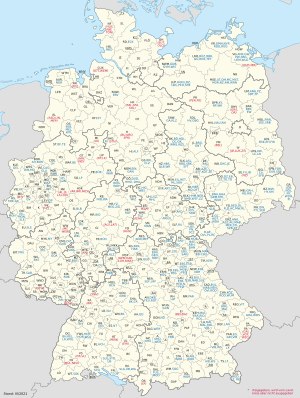
Tysklands nummerplader / Grundlæggende udformning
Stedkoder for nummerplader i Tyskland
Nummerplader i Tyskland er registreringsnumre på køretøjer, der er indregistret i Tyskland. Nummerpladens første kombination af bogstaver angiver, hvor bilen er indregisteret. Når personer flytter til en anden registreringskreds eller køber en ny bil skal de anskaffe en ny nummerplade. Der kan købes nummerplader, der gyldige hele året eller kun for en del af et år. Dette giver mulighed for at skifte mellem f.eks. en sommerbil og en vinterbil. Biler der sælges indenfor samme registreringskreds beholder som regel sin gamle nummerplade. Det er således kun navnet på bilens ejer, der ændres.